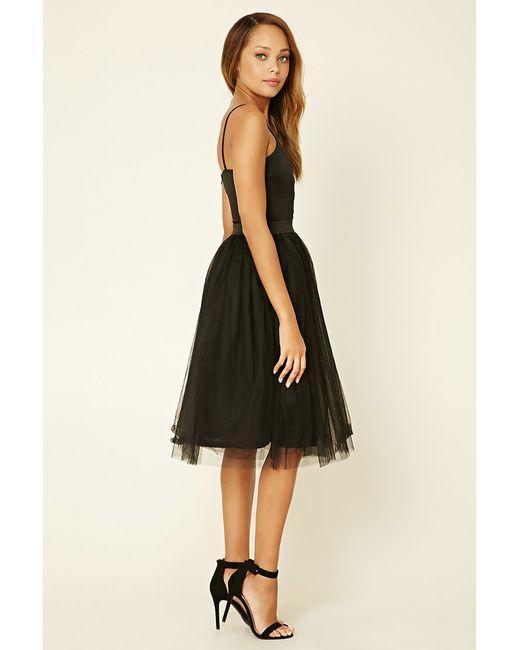
Knielanges kurzes Kleid ärmellos mit Gürtel und Chiffonrock.